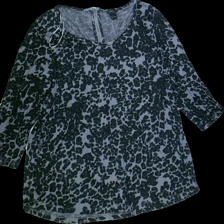
View: front
Type: Blouse
Category: Ladies
Brand: Lindex
Colors: Black, Grey
Material: 100%viscose
Pattern: Animal print
Cut: Regular, C-collar
Size: XL
Season: All
Trend: No trend
Stains: No
Price range: 50-100
Recommended usage: Reuse